Marcinho (footballer, born 20 March 1981)

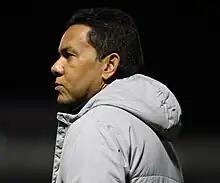
Marcinho in 2022

Márcio Miranda Freitas Rocha da Silva (born 20 March 1981), commonly known as Marcinho, is a Brazilian football coach and former player who played as either an attacking midfielder or a forward.